Pulkovo Observatory

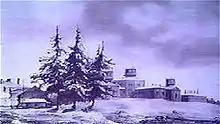
Pulkovo Observatory in 1839

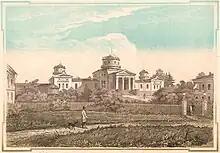
Pulkovo Observatory in 1855. Ev. Bernardsky (1819–1889); Col. Woodcut

Originally, it was a brainchild of the German/Russian astronomer Friedrich Georg Wilhelm von Struve, who would become its first director (in 1861, his son Otto Wilhelm von Struve succeeded him). The architect was Alexander Bryullov. The observatory was equipped with state-of-the-art devices, one of them being the a aperture refractor, one of the largest refractors in the world at that time (see Great Refractor). In 1885, the observatory was equipped with refractor, which was the biggest usable refractor in the world, until the telescope at the Lick Observatory in California a few years later. Both were built by Alvan Clark & Sons in Massachusetts.